Ana Gallum

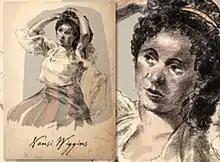

Ana Gallum (circa 1755 – 1840), also referred to as Nansi Wiggins, was a Senegalese woman who was enslaved in Florida, eventually becoming an enslaving planter herself.